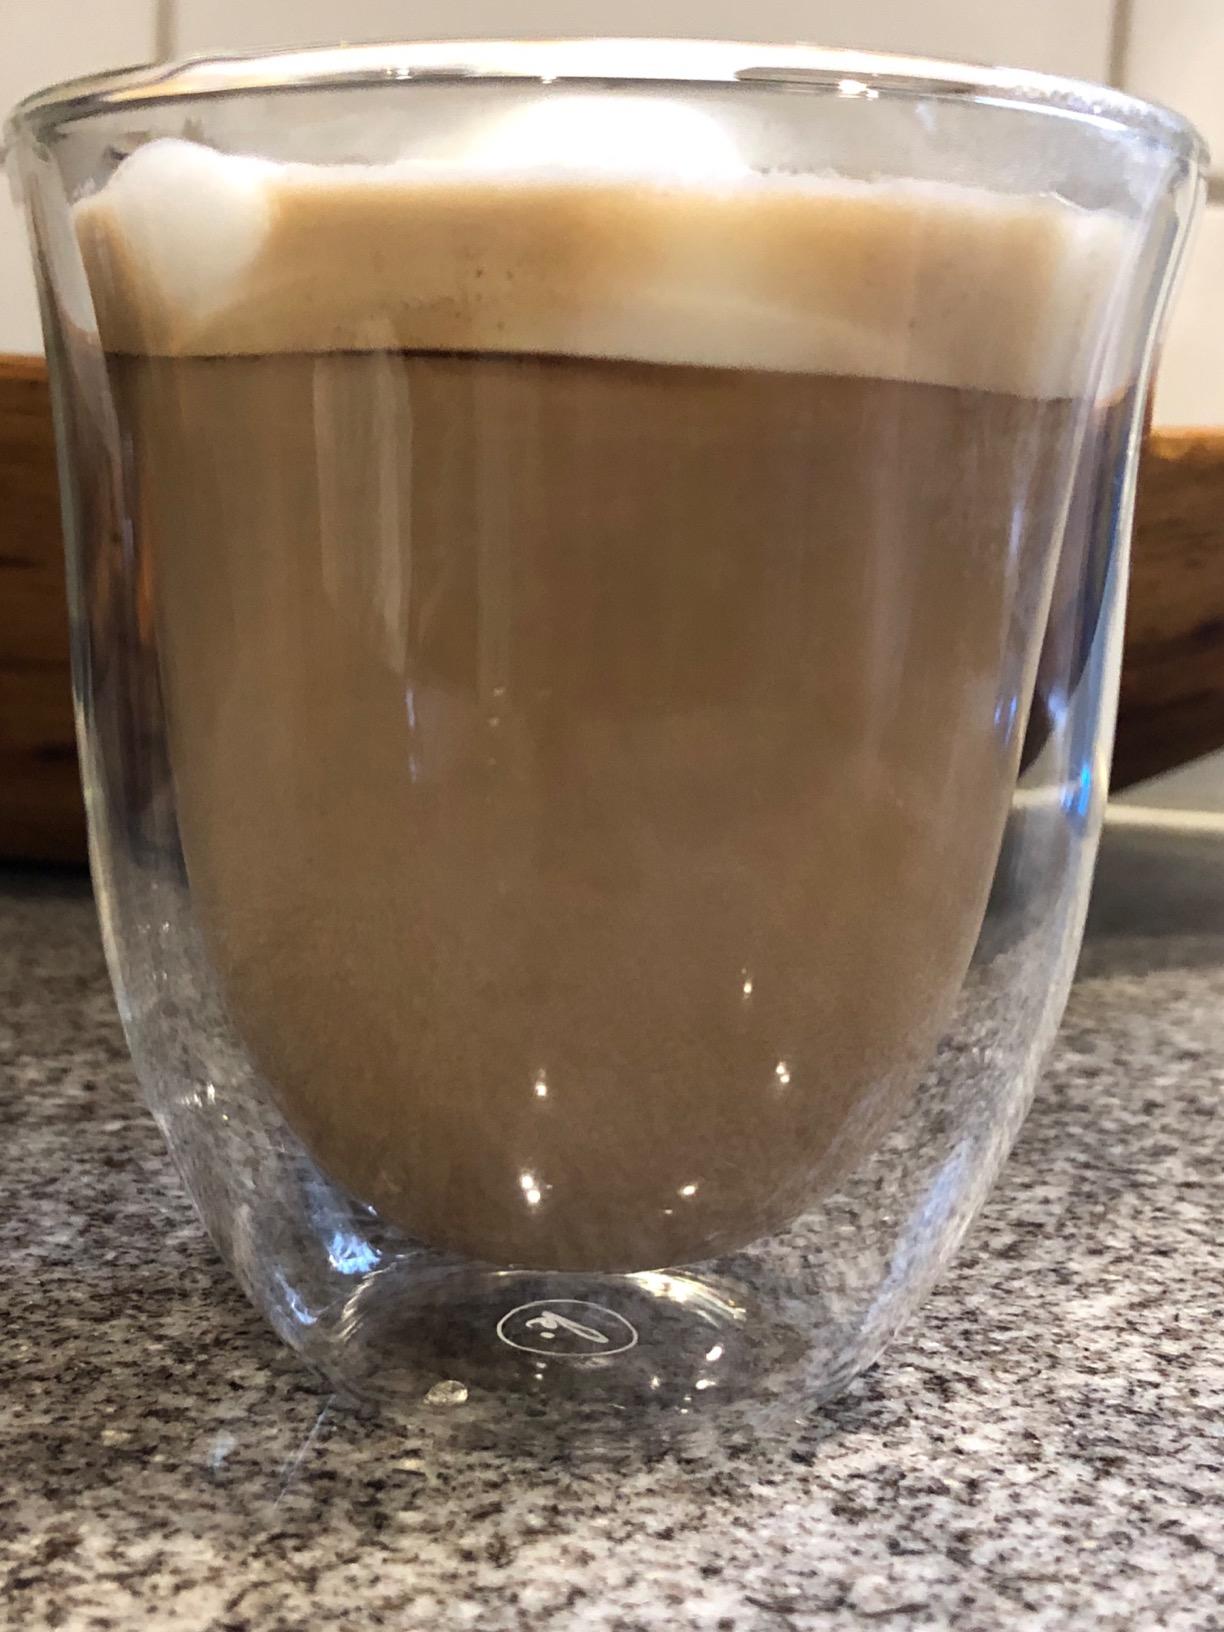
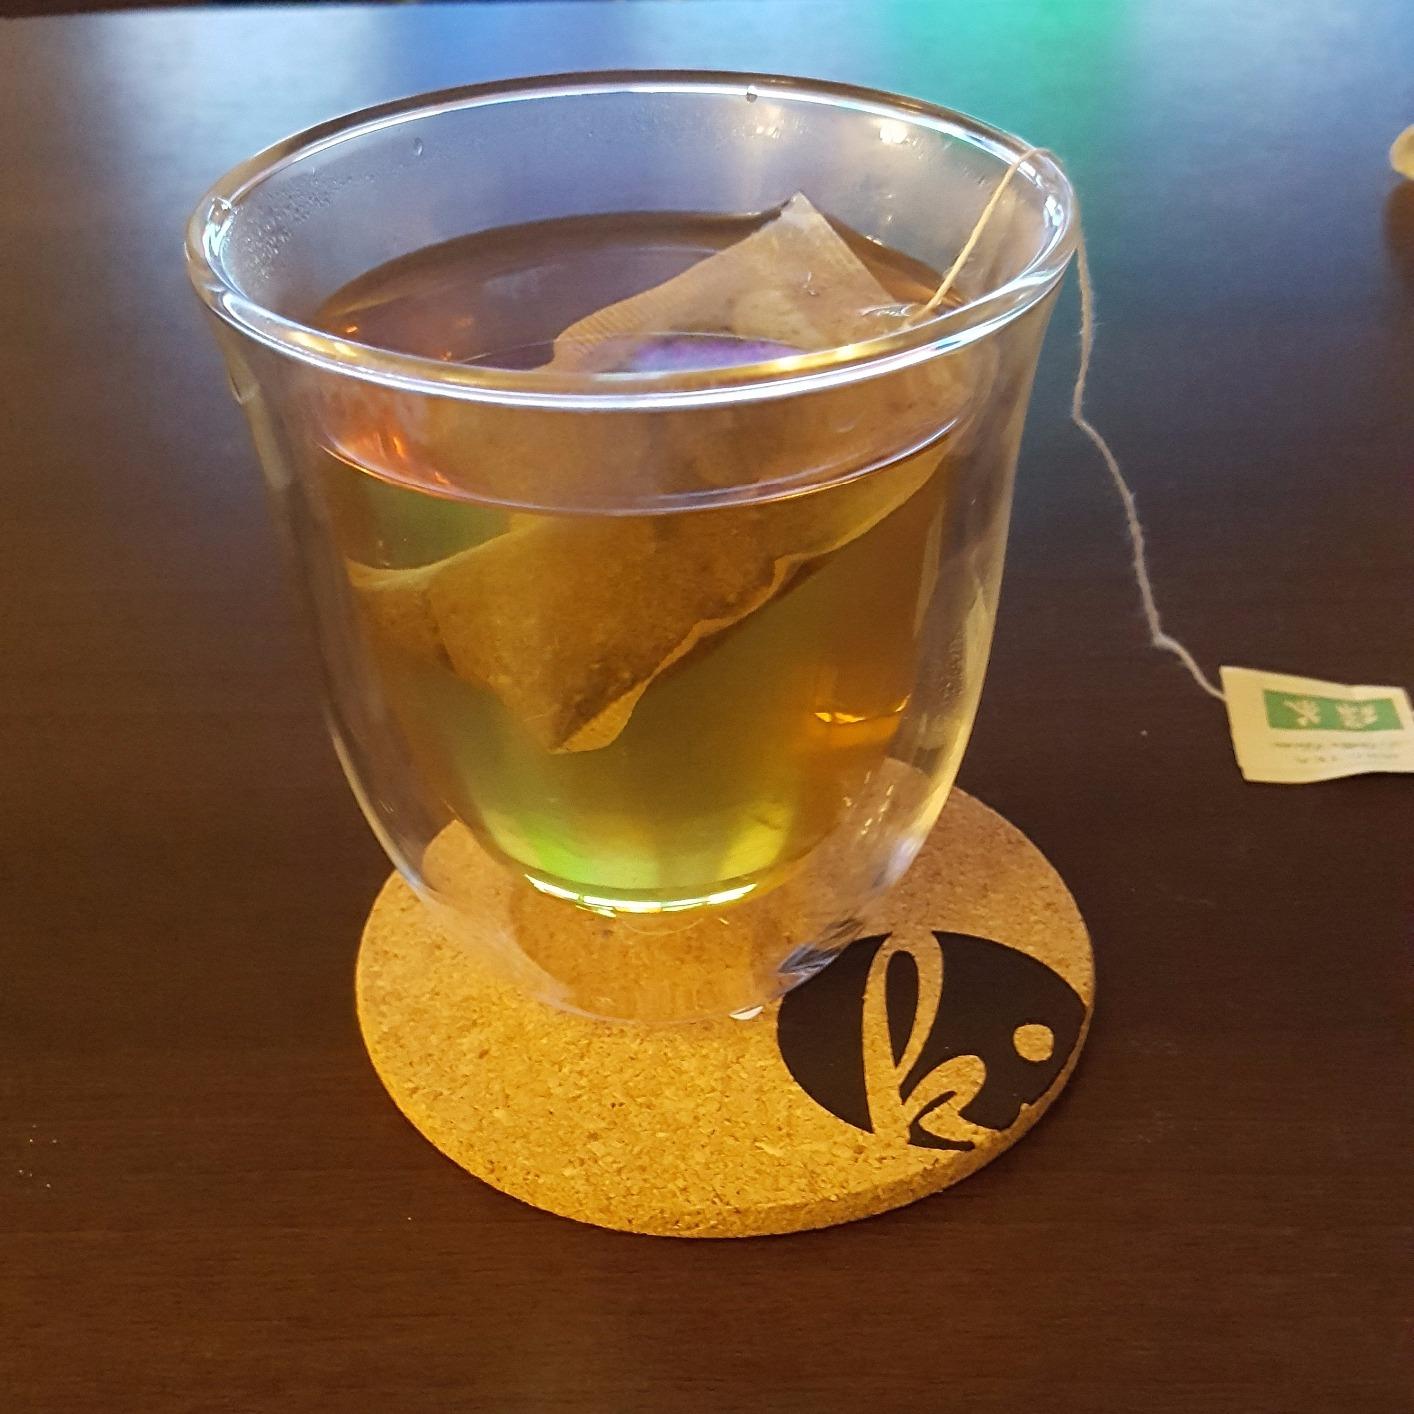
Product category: items_mug
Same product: yes